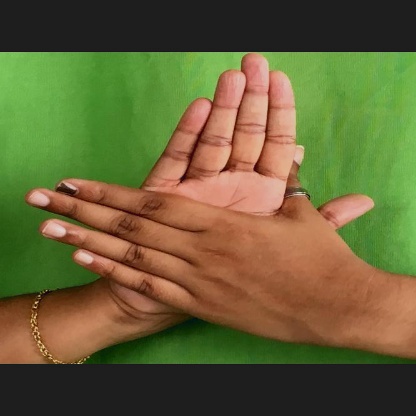
Mudra: Chakra